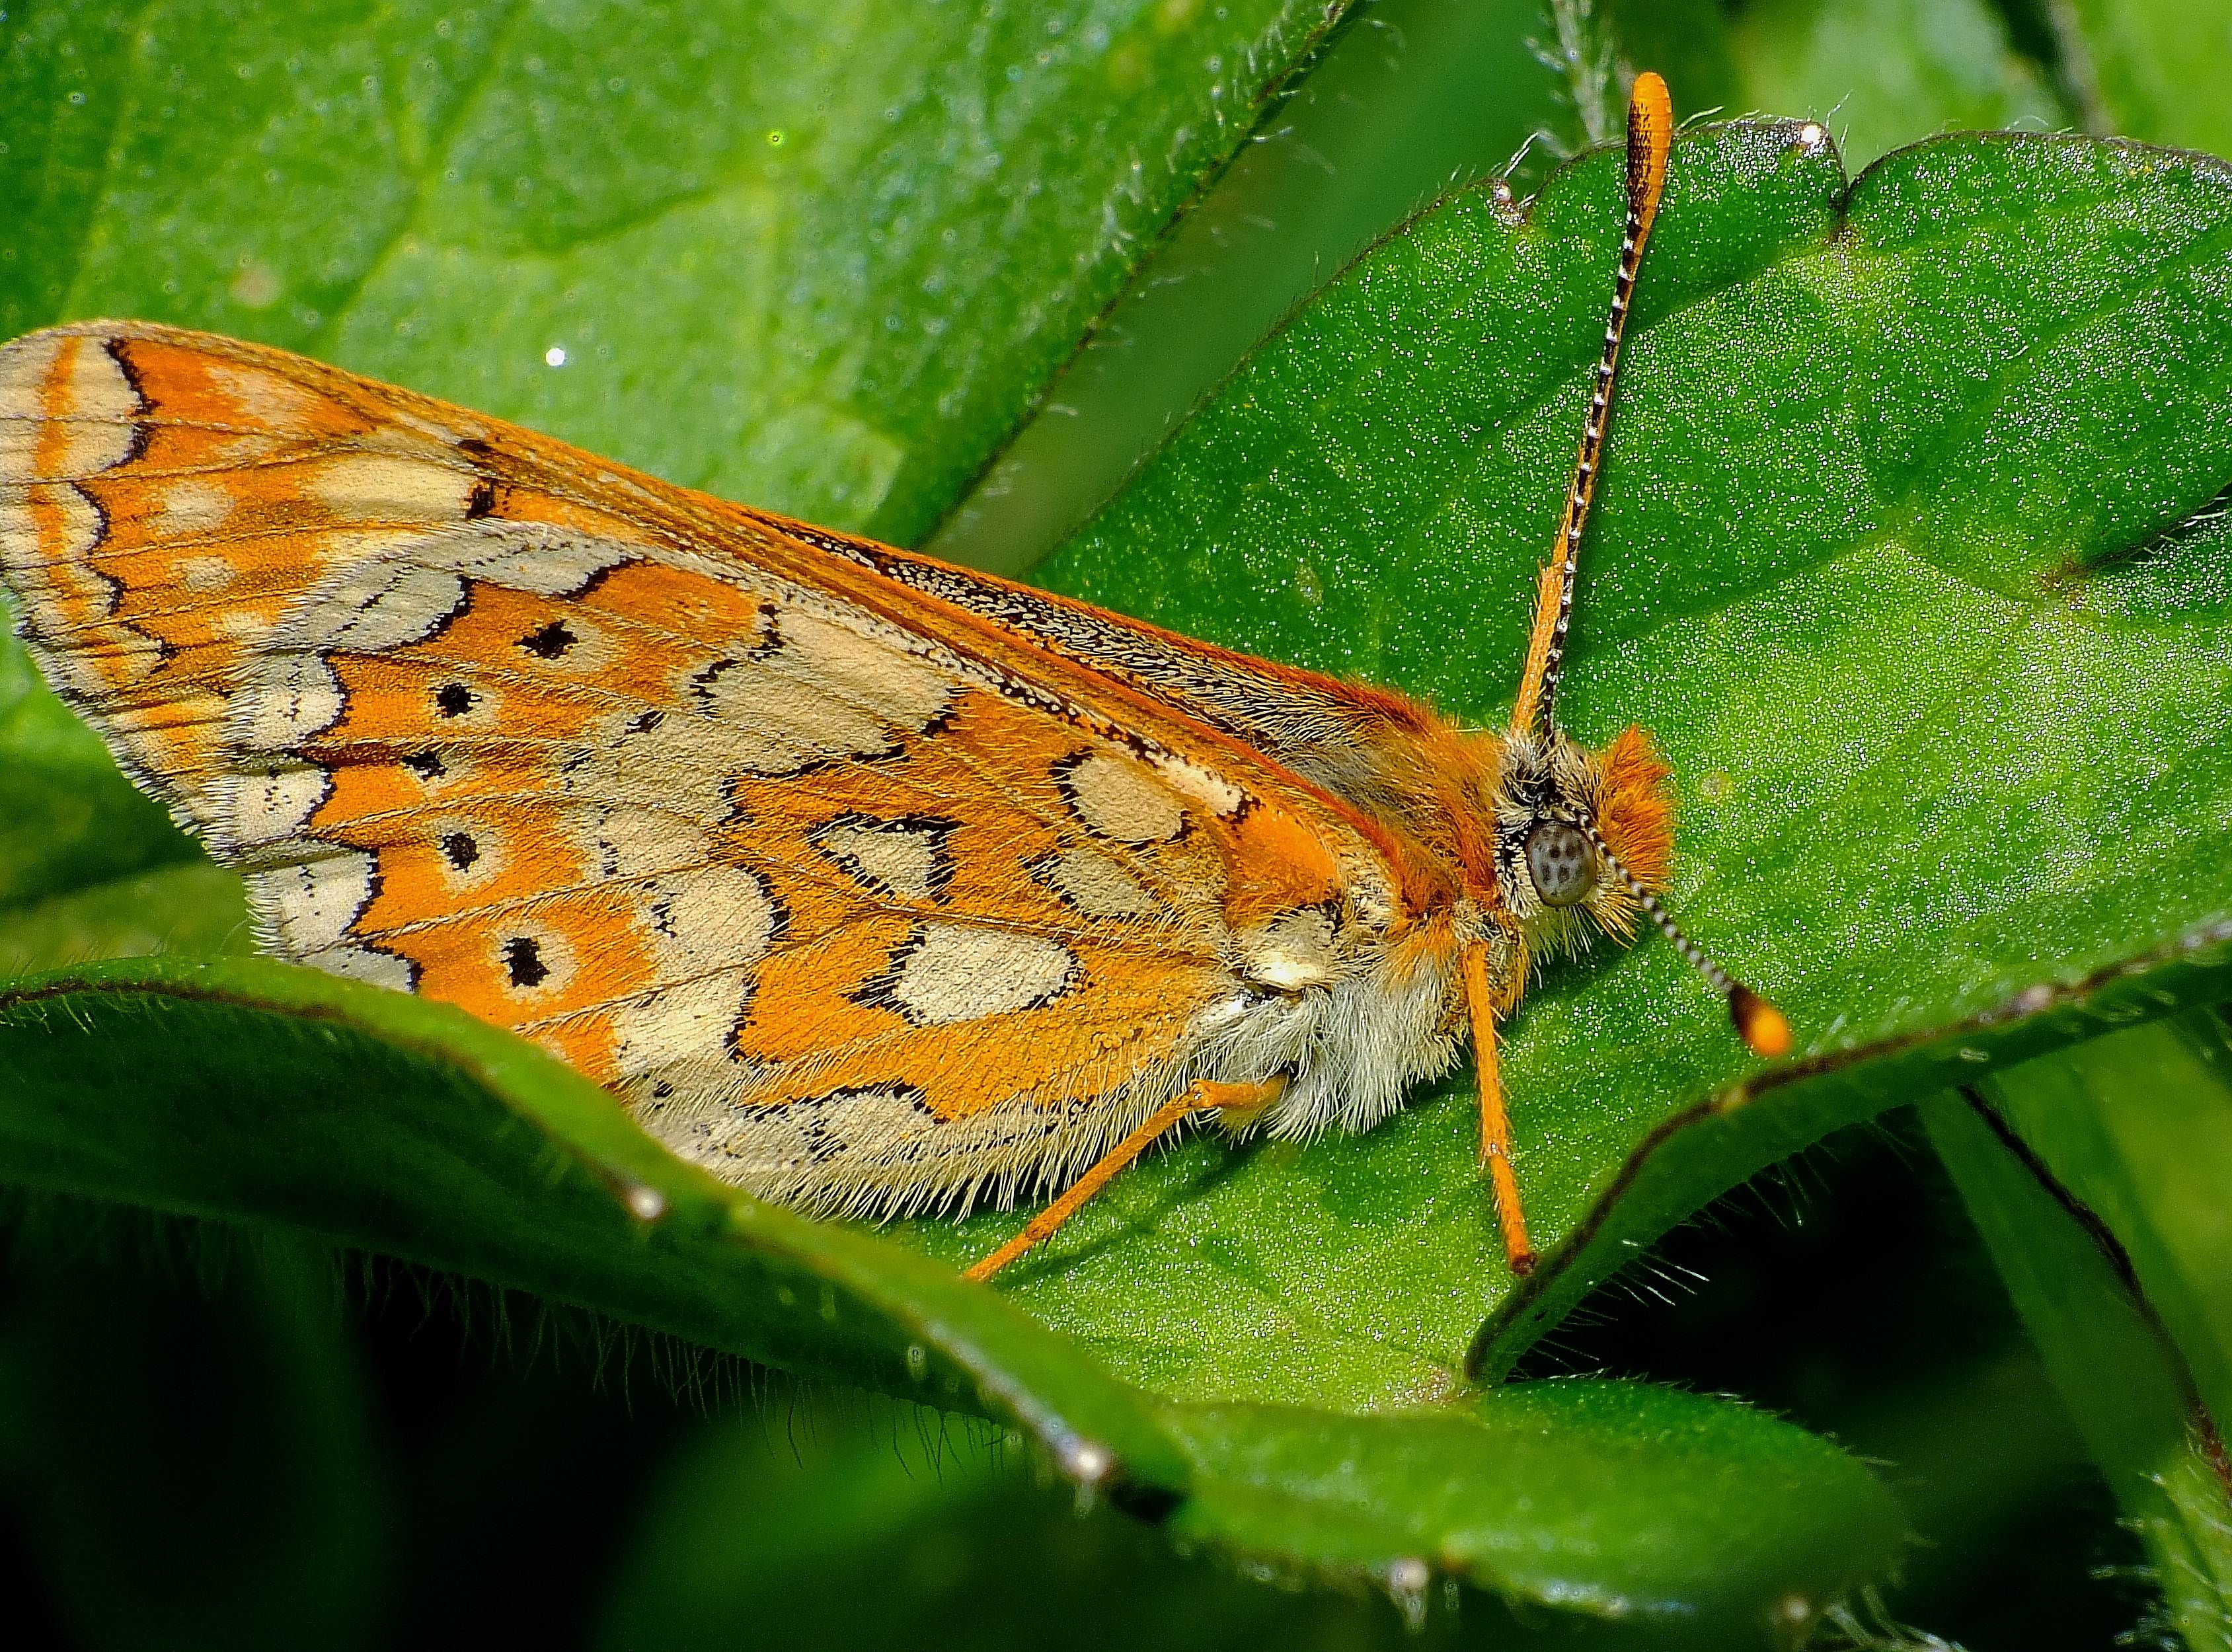
nature, wing, photography, leaf, flower, wildlife, green, insect, macro, botany, butterfly, fauna, invertebrate, close up, animals, naturaleza, ggl1, gaby1, animales, raynox250, fujifilmxs1, macro photography, arthropod, pollinator, plant stem, moths and butterflies, lycaenid